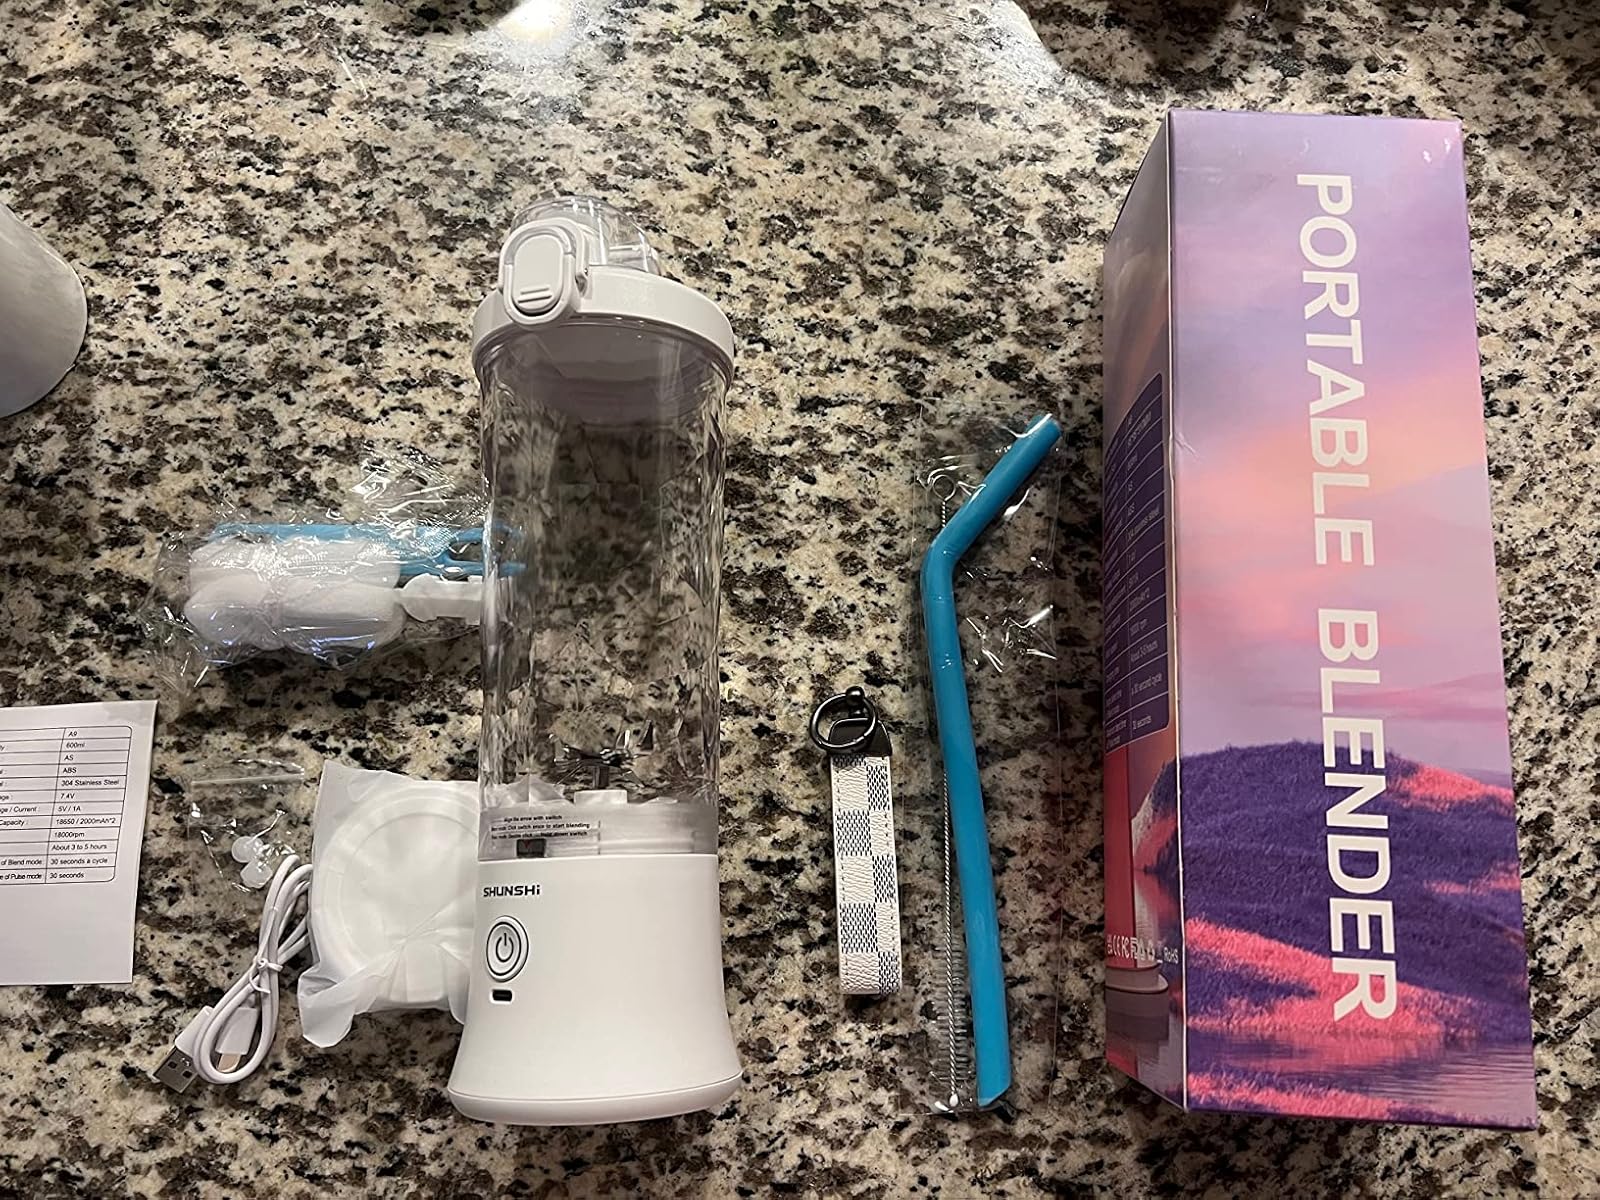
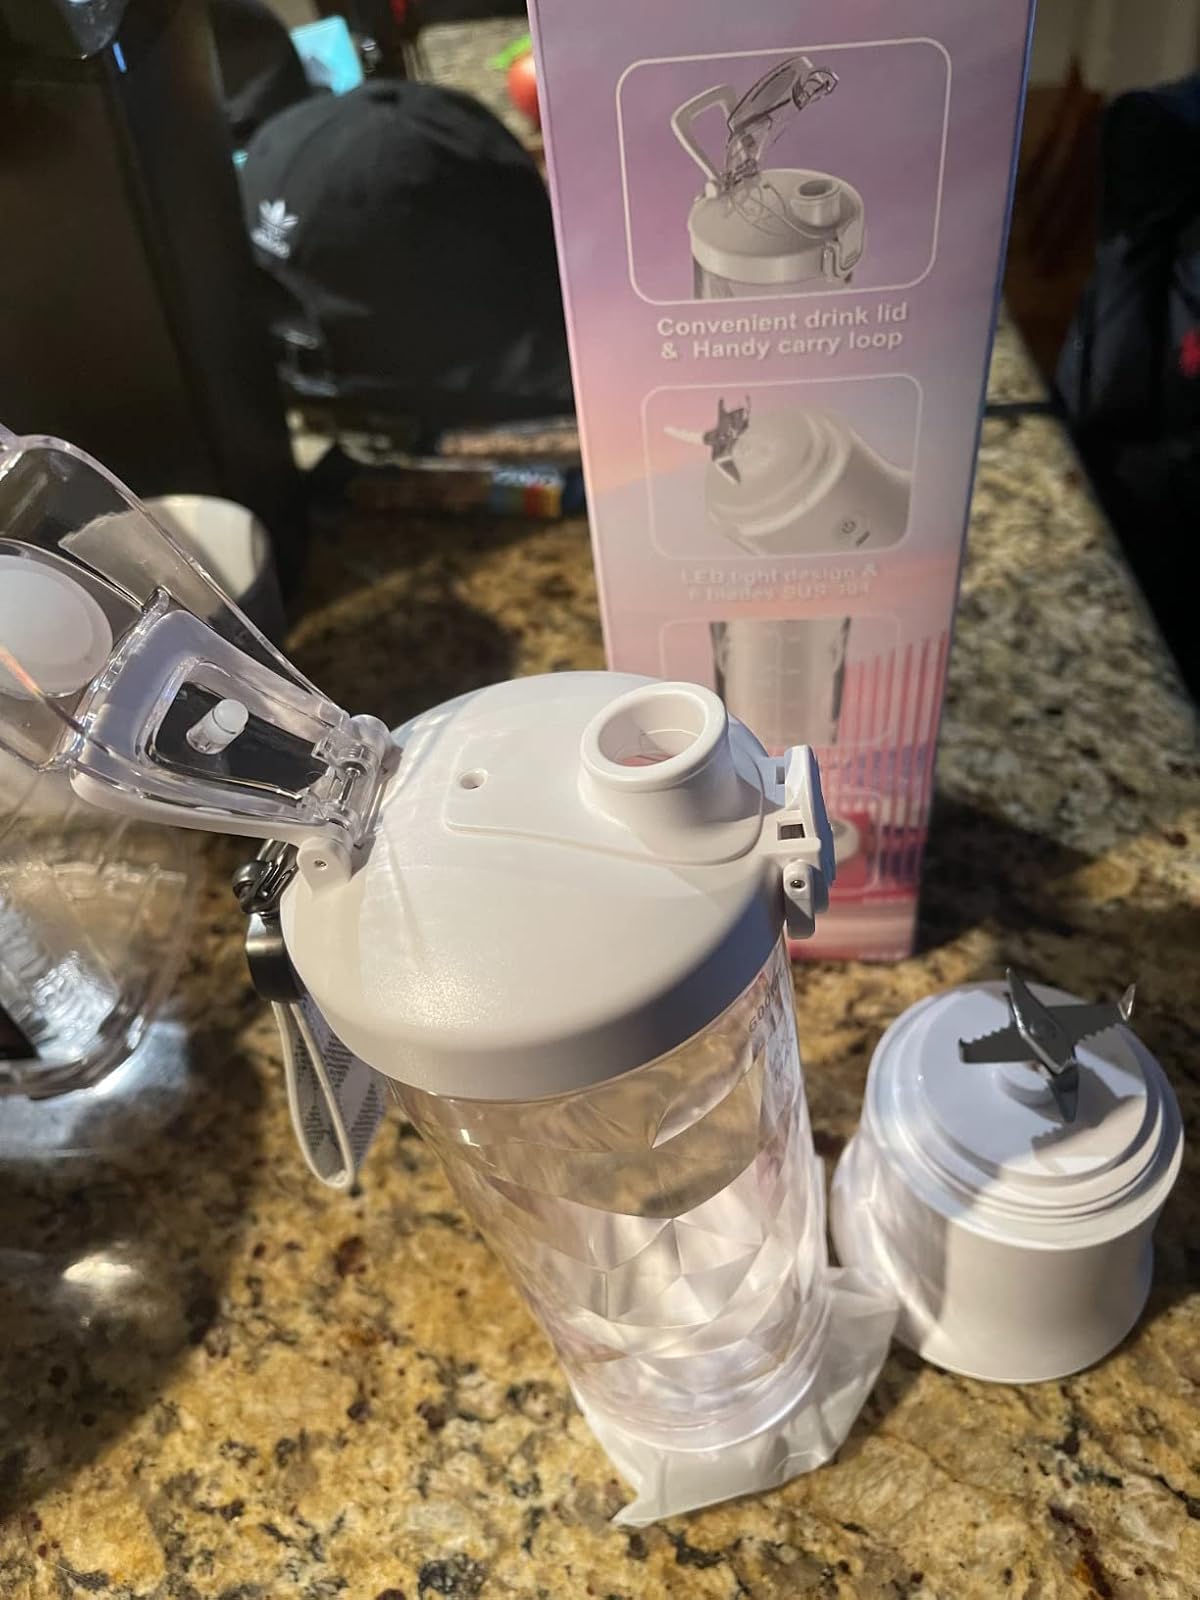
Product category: items_blender
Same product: yes